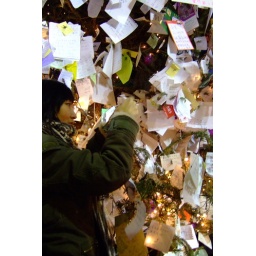
My sister is making a wish by hanging a paper on a tree